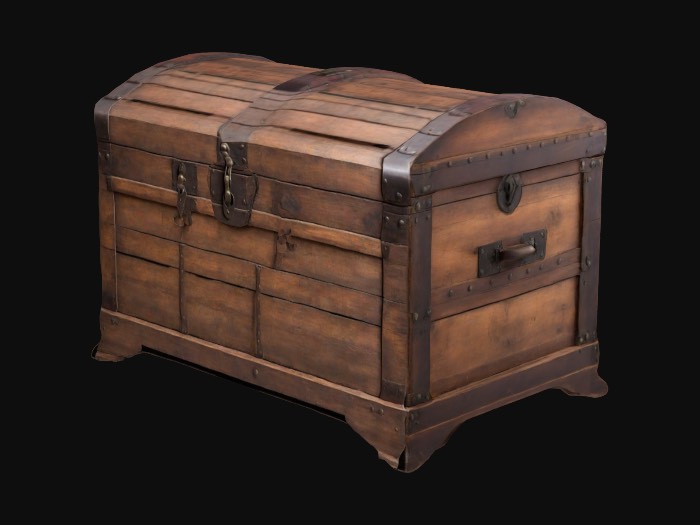
미적 점수 (1~10점): 3